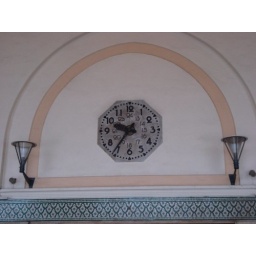
clock in casablanca train station